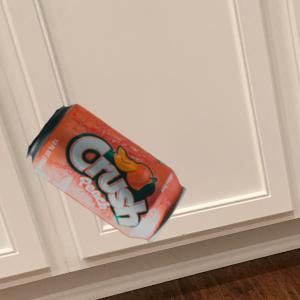
Label: cans